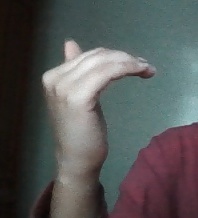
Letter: khaa